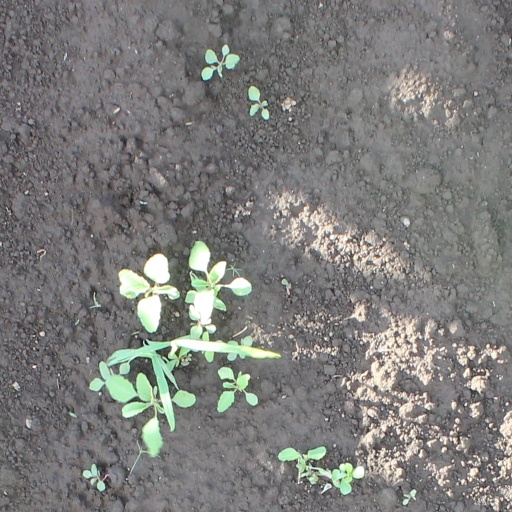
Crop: soybean